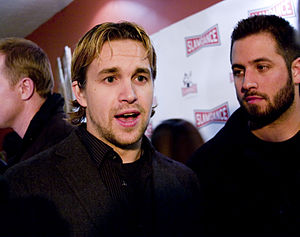
Michael Stahl-David
Michael Stahl-David er en amerikansk skuespiller, måske bedst kendt for sine tv-roller som Sean Donnelly i The Black Donnellys og som hovedrollen i den J. J. Abrams-producerede horrorfilm Cloverfield fra 2008.